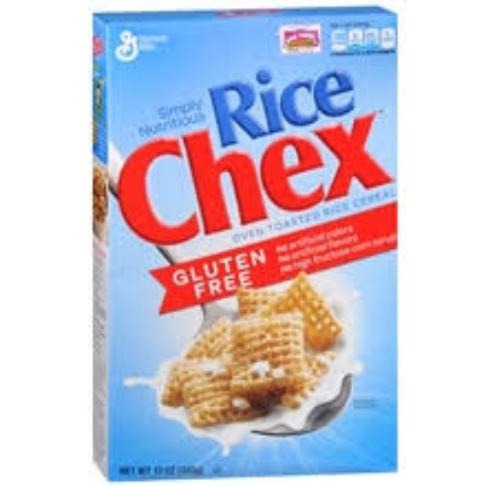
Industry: Food